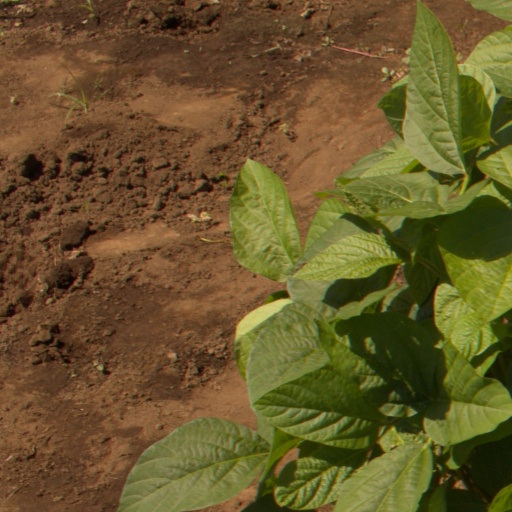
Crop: soybean